Antarctica during World War II

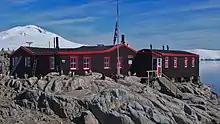
Station A, Port Lockroy. Currently preserved as a museum.

Operation Tabarin was a secret mission undertaken by the British that started in 1943 and ended in 1946. Its original purpose was to set up bases in Graham Land but Lieutenant Commander James Marr with the help of a Discovery Committee decided to extend its reach to surveying and other scientific research. It began with the pretense of searching Antarctica's seas for Nazi U-boats and other German shipping threats but was actually a cover for the construction of bases in disputed territory which was claimed by Argentina. Led by James Marr, who had previous polar experience, the mission team landed at Port Foster, Deception Island on 6 February 1944 after departing from Avonmouth on 14 December 1943. Halfway through the voyage the expedition force switched ships to the "Fitzroy" and "William Scoresby" captained by Victor Marchesi. They found no Argentine presence upon landing with the exception of a fuel tank with a painted Argentine flag. They quickly established camp at an old Norwegian whaling station raising the Union flag and set up Base B as a science station.